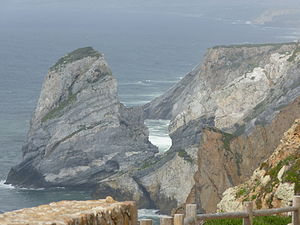
Kap Roca / Geografi
De sedimæntært aflejrede kalksten- og mergel- formationer mod nord, og de rødlige granit intrusioner mod syd.
Kap Roca er navnet på det vestligste punkt på det europæiske fastland – et forrevet klippe-forbjerg på den portugisiske atlanterhavskyst i kommunen Sintra, ca. 32 km vest for Lissabon og 12 km nordvest for Cascais. Navnet betyder “Klippens pynt” på portugisisk, og blev af romerne betegnet Promontorium Magnum og i søfarertiden som Lissabons klippe.